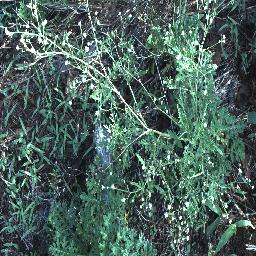
Label: parthenium